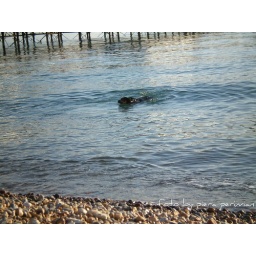
A dog swimming in the beach